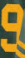
Number: 9